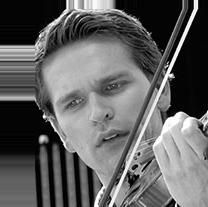
Age: 30